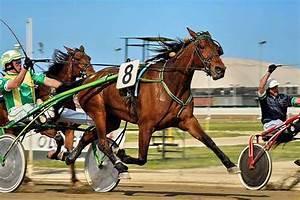
horse